Fortran

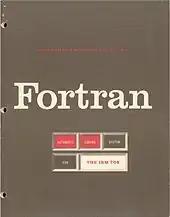
"The Fortran Automatic Coding System for the IBM 704" (October 15, 1956), the first programmer's reference manual for Fortran

A draft specification for "The IBM Mathematical Formula Translating System" was completed by November 1954. The first manual for FORTRAN appeared in October 1956, with the first FORTRAN compiler delivered in April 1957. Fortran produced efficient enough code for assembly language programmers to accept a high-level programming language replacement.